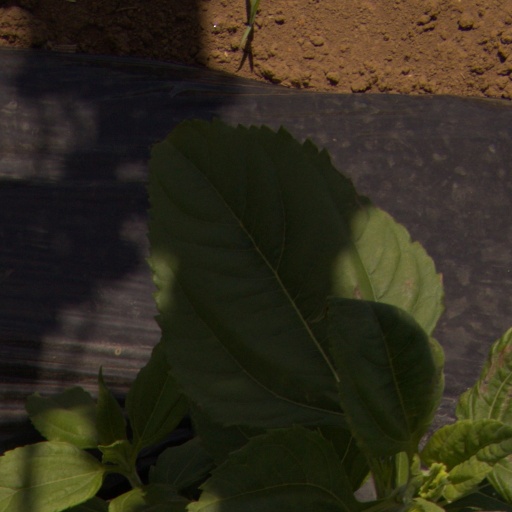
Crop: Jerusalem artichoke